Rodrigão (footballer, born 1993)

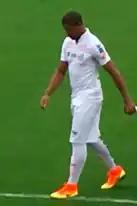
Rodrigão with Santos in 2016

Rodrigo Gomes dos Santos (born 13 October 1993), commonly known as Rodrigão, is a Brazilian footballer who plays as a striker.